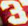
Number: 3